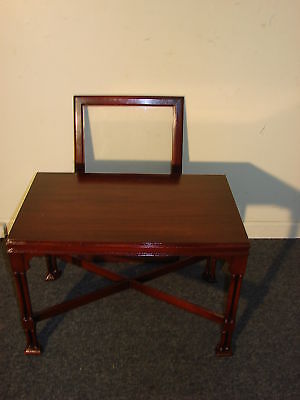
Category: table